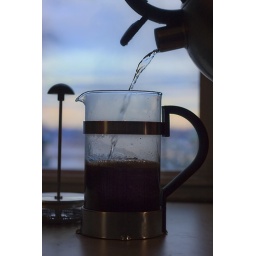
Good morning.Fresh ground beans in the french press... The ultimate cup of coffee.